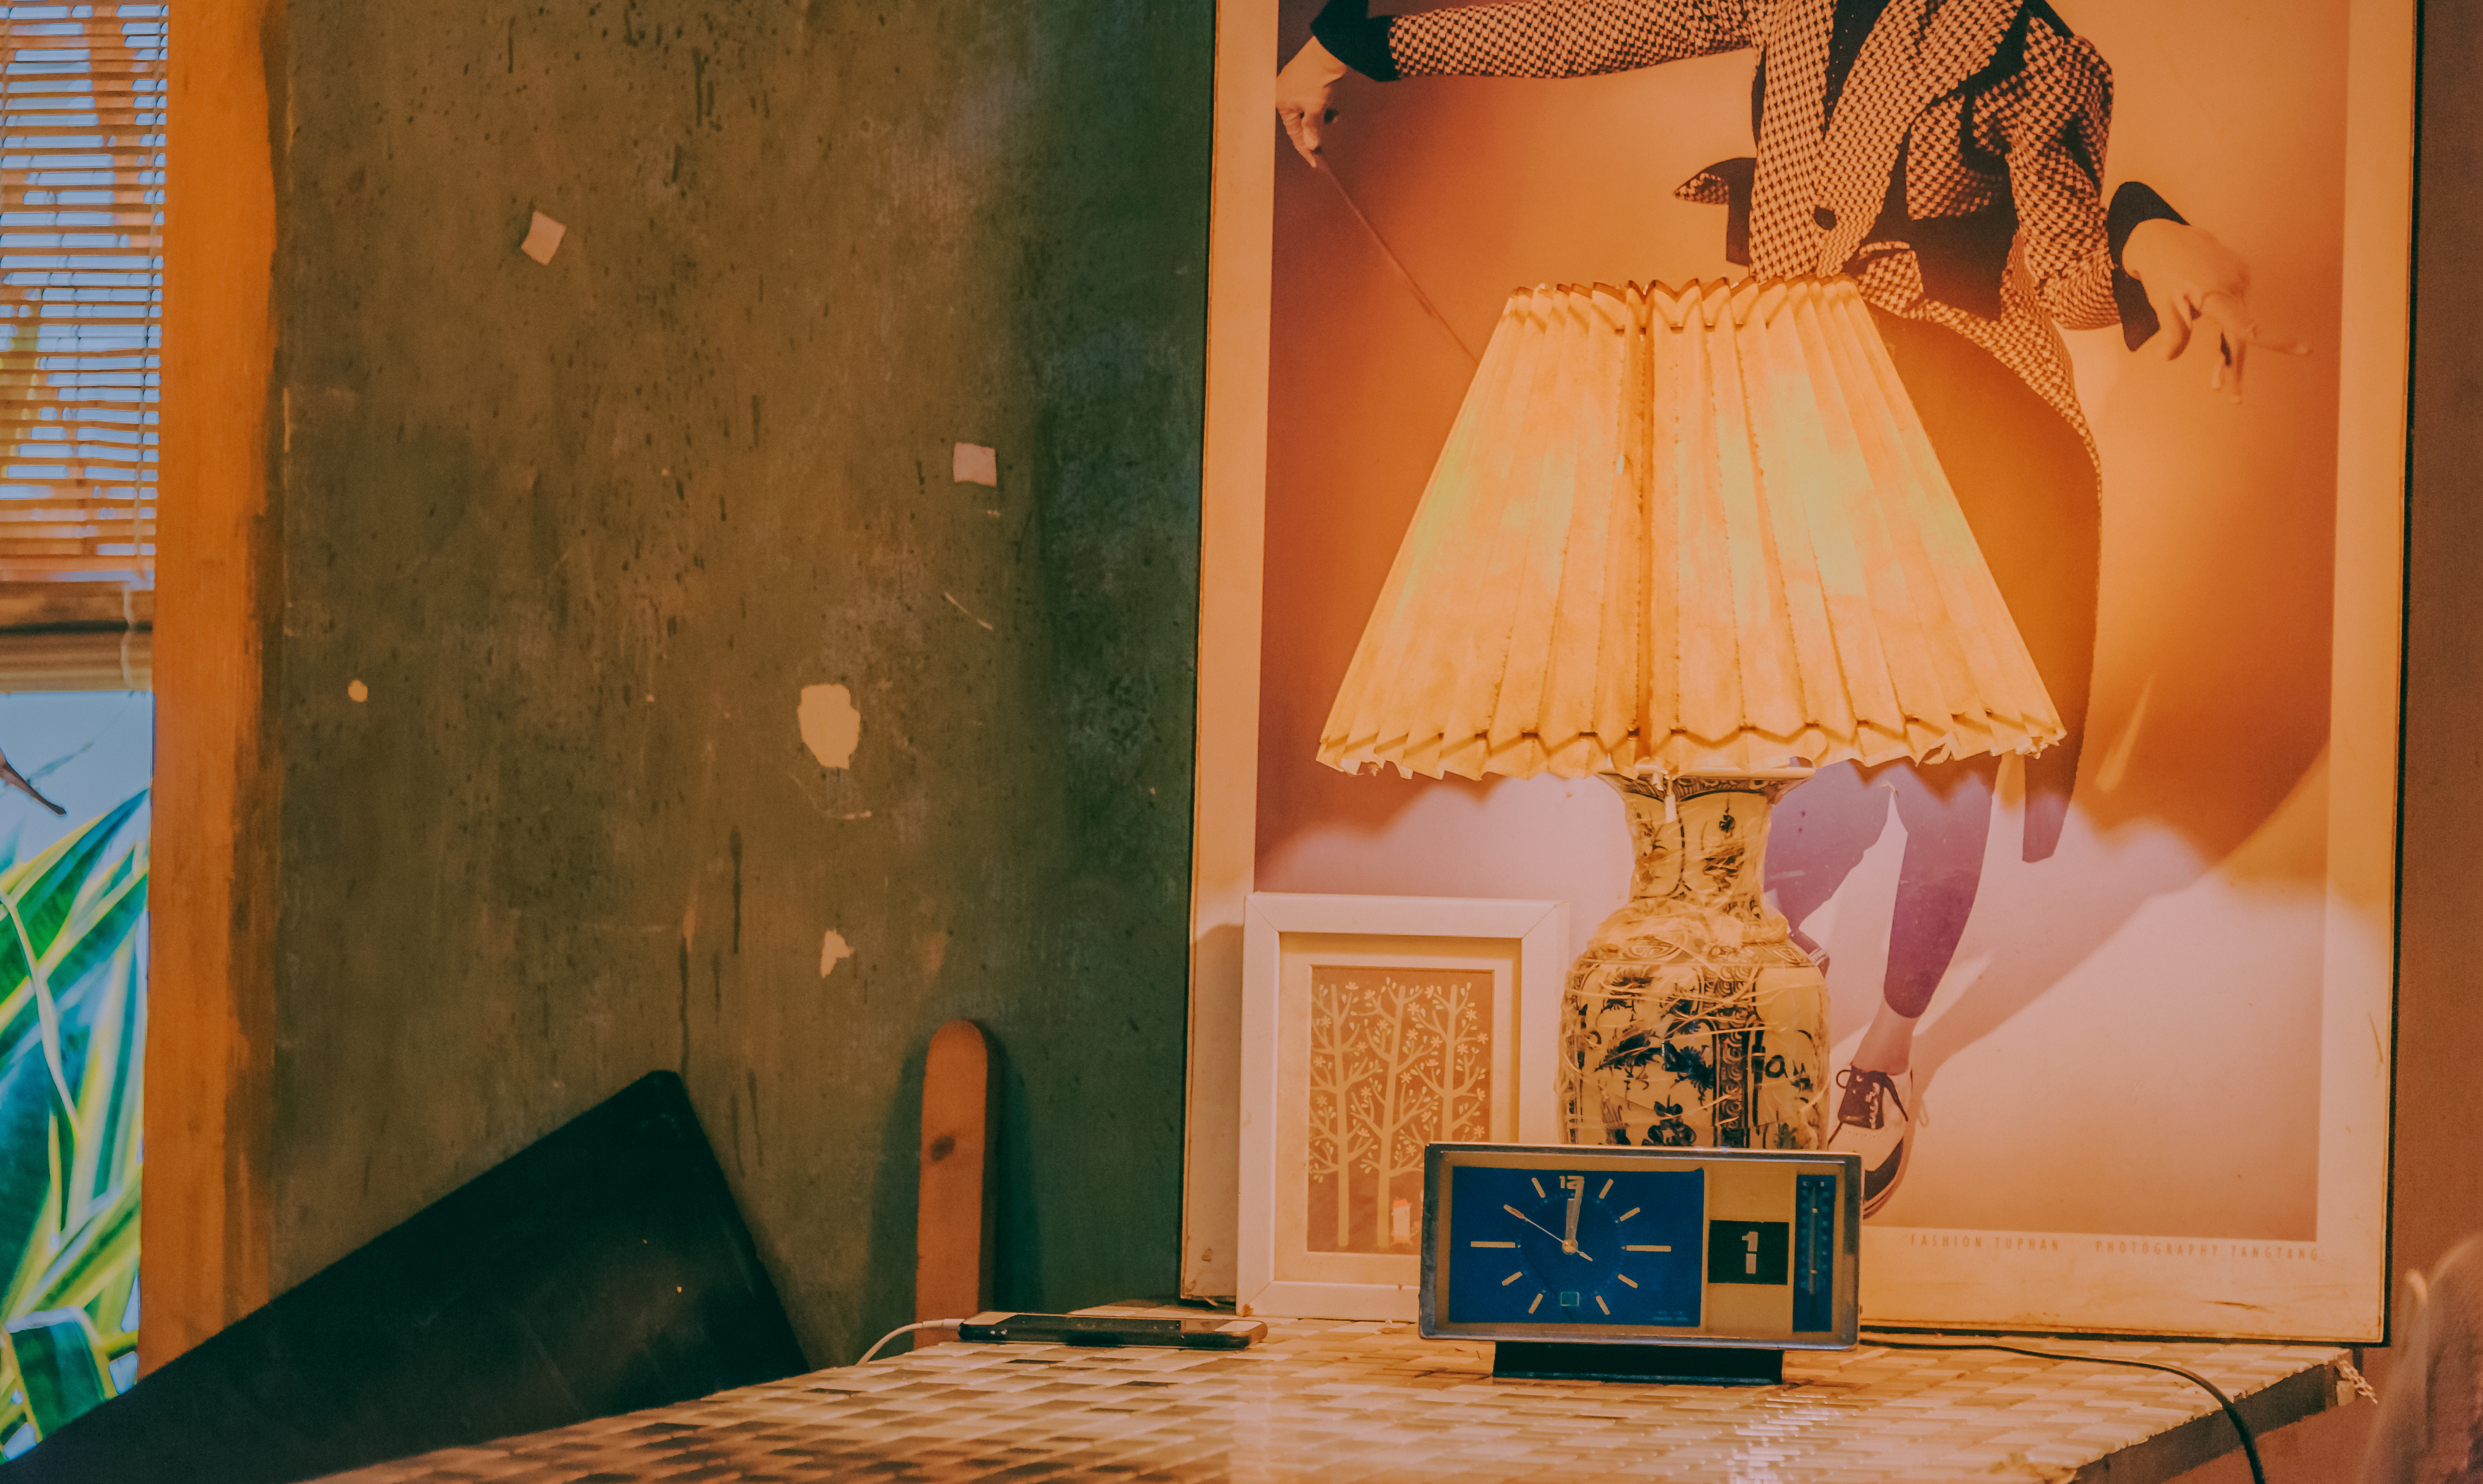
quotes, wallpaper, landscape, art, photography, vintage, pastel, lovely, cute, typography, happy, live, light, yellow, lighting accessory, lampshade, room, wall, interior design, lighting, table, wood, furniture, light fixture, flooring, house, lamp, window, ceiling, floor, decor